Clarisse Iribagiza

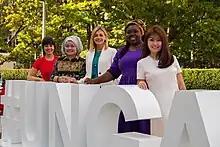
L to R: The other winners of her award Claudia de Heredia, Helianti Hilman, Nina Angelovska, Patricia Zoundi Yao and Xiaofei Yao

On 24 September 2019 the United Nations Conference on Trade and Development announced seven "eTrade for Women Advocates" from the developing world. Irabagiza was named and the others were Nina Angelovska, Nazanin Daneshvar, Xiaofei Yao, Patricia Zoundi Yao, Claudia de Heredia and Helianti Hilman. It was announced on the periphery of the United Nations General Assembly in New York but Irabagiza was one of two who did not attend the award ceremony.